Transphobia

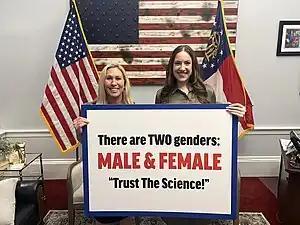
Georgia U.S. Representative Marjorie Taylor Greene (left) and Libs of TikTok creator Chaya Raichik (right) holding a sign claiming there are exactly two genders. Greene posted this image to Twitter with the caption "@libsoftiktok knows the truth!"

Online transphobia remains a growing problem across various online spaces. A study by Brandwatch analyzing over ten million posts in transgender-related discussions on various social media platforms between 2015 and 2019 found over 1.5 million transphobic posts. These posts varied from promoting transphobic sentiment to advocating for anti-transgender violence and genocide.